Sammy Sosa

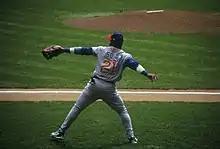
Sosa as a member of the Chicago Cubs

In 2001, he hit 64 home runs, becoming the first player to hit 60 or more home runs three times. However, he did not lead the league in any of those seasons; in 2001, he finished behind Barry Bonds, who hit 73 homers, breaking the single-season home run record set by McGwire in 1998 (70). In 2001, he also set personal records in runs scored (146), RBI (160), walks (116), on-base percentage (.437), slugging percentage (.737), and batting average (.328). He led the majors in runs and RBI, was second in home runs, second in slugging percentage, first in total bases, third in walks, fourth in on-base percentage, 12th in batting average, and 15th in hits. He also surpassed his 1998 number in total bases, racking up 425. Sosa once again led the league in home runs with 49 in 2002. In recognition of his accomplishments as a hitter, Sosa won the Silver Slugger Award (an award for offensive output, voted on by managers and coaches) in 1995 and in 1998 through 2002.